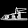
Label: Sandal